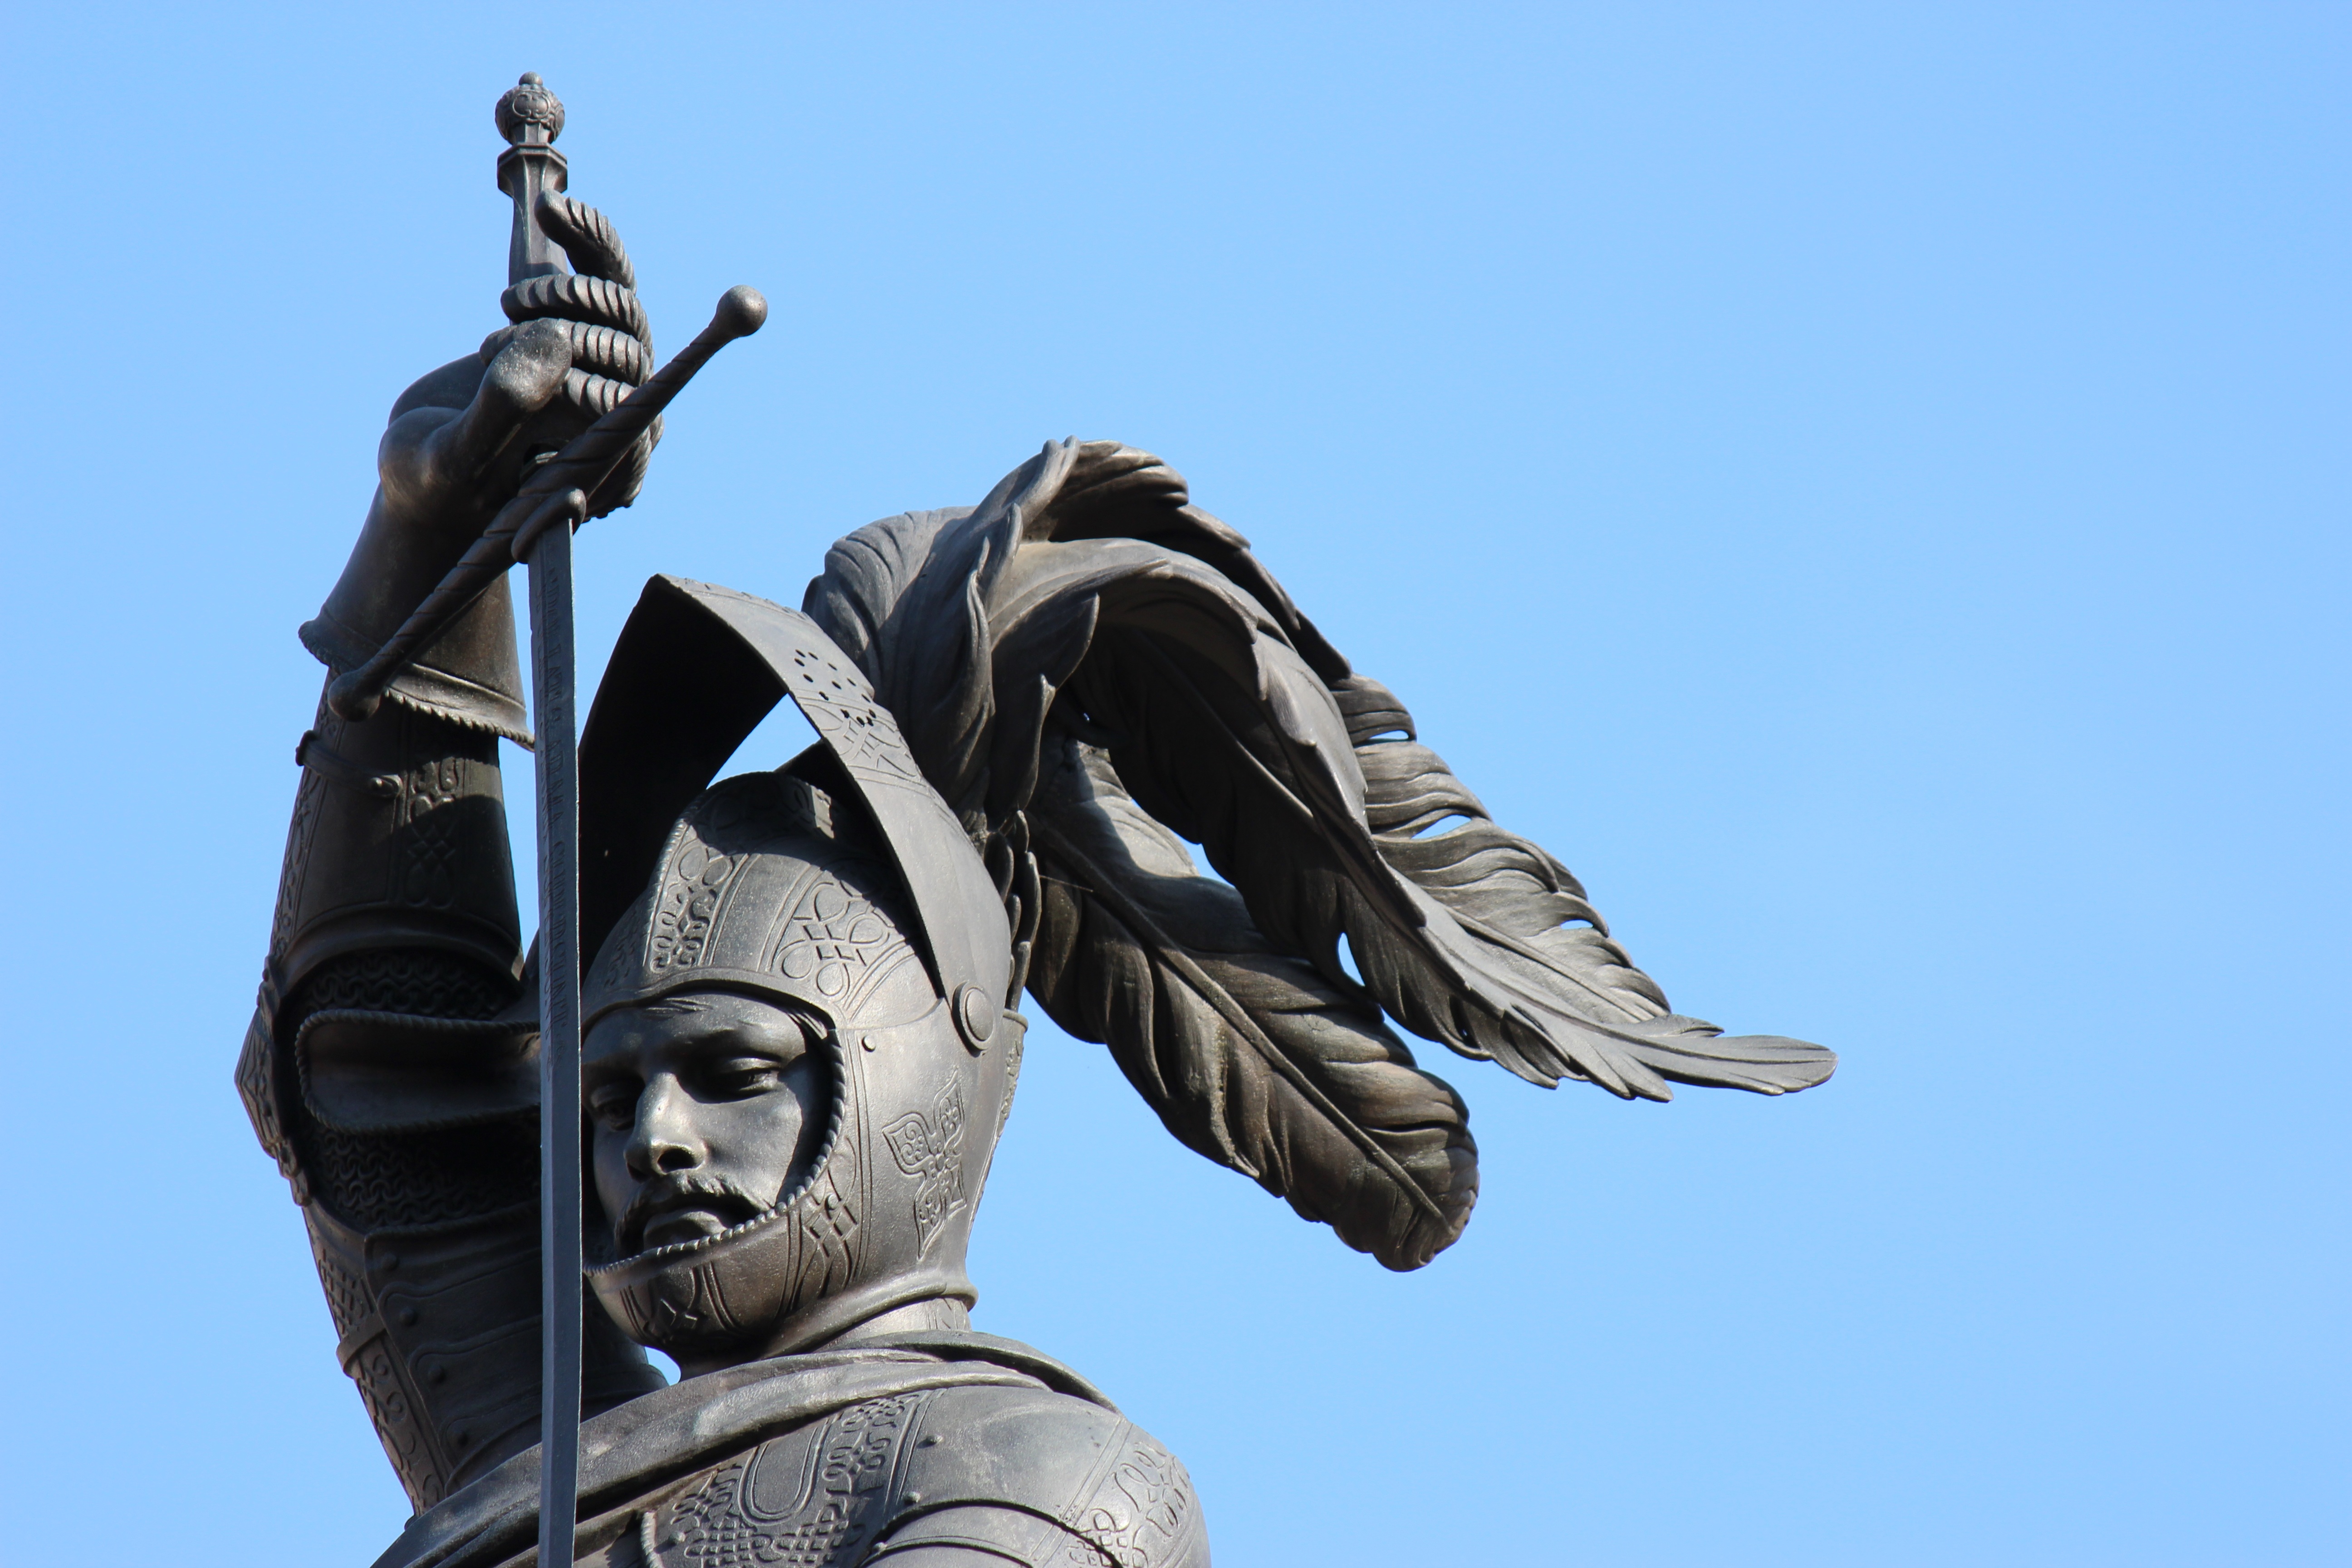
sky, monument, statue, blue, sword, equestrian, sculpture, art, knight, bronze, plume, torino, armor, elmo